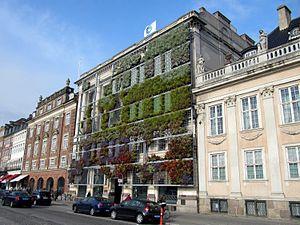
La politique environnementale de l'Union européenne a été progressivement mise en place avec la construction européenne.
L'Union européenne est une association politico-économique sui generis de vingt-sept États européens qui délèguent ou transmettent par traité l’exercice de certaines compétences à des organes communautaires. Elle s'étend sur un territoire de 4,2 millions de kilomètres carrés, est peuplée de plus de 443 millions d'habitants et est la deuxième puissance économique mondiale en termes de PIB nominal derrière les États-Unis. L’Union européenne est régie par le traité de Maastricht et le traité de Rome, dans leur version actuelle, depuis le 1ᵉʳ décembre 2009 et l'entrée en vigueur du traité de Lisbonne. Sa structure institutionnelle est en partie supranationale et en partie intergouvernementale : le Parlement européen est élu au suffrage universel direct, tandis que le Conseil européen et le Conseil de l'Union européenne sont composés de représentants des États membres. Le président de la Commission européenne est pour sa part élu par le Parlement sur proposition du Conseil européen. La Cour de justice de l'Union européenne est chargée de veiller à l'application du droit de l'Union européenne.
L’Agence européenne pour l'environnement est une agence de l'Union européenne vouée à la préservation et à la surveillance de l'environnement européen, en activité depuis 1994.